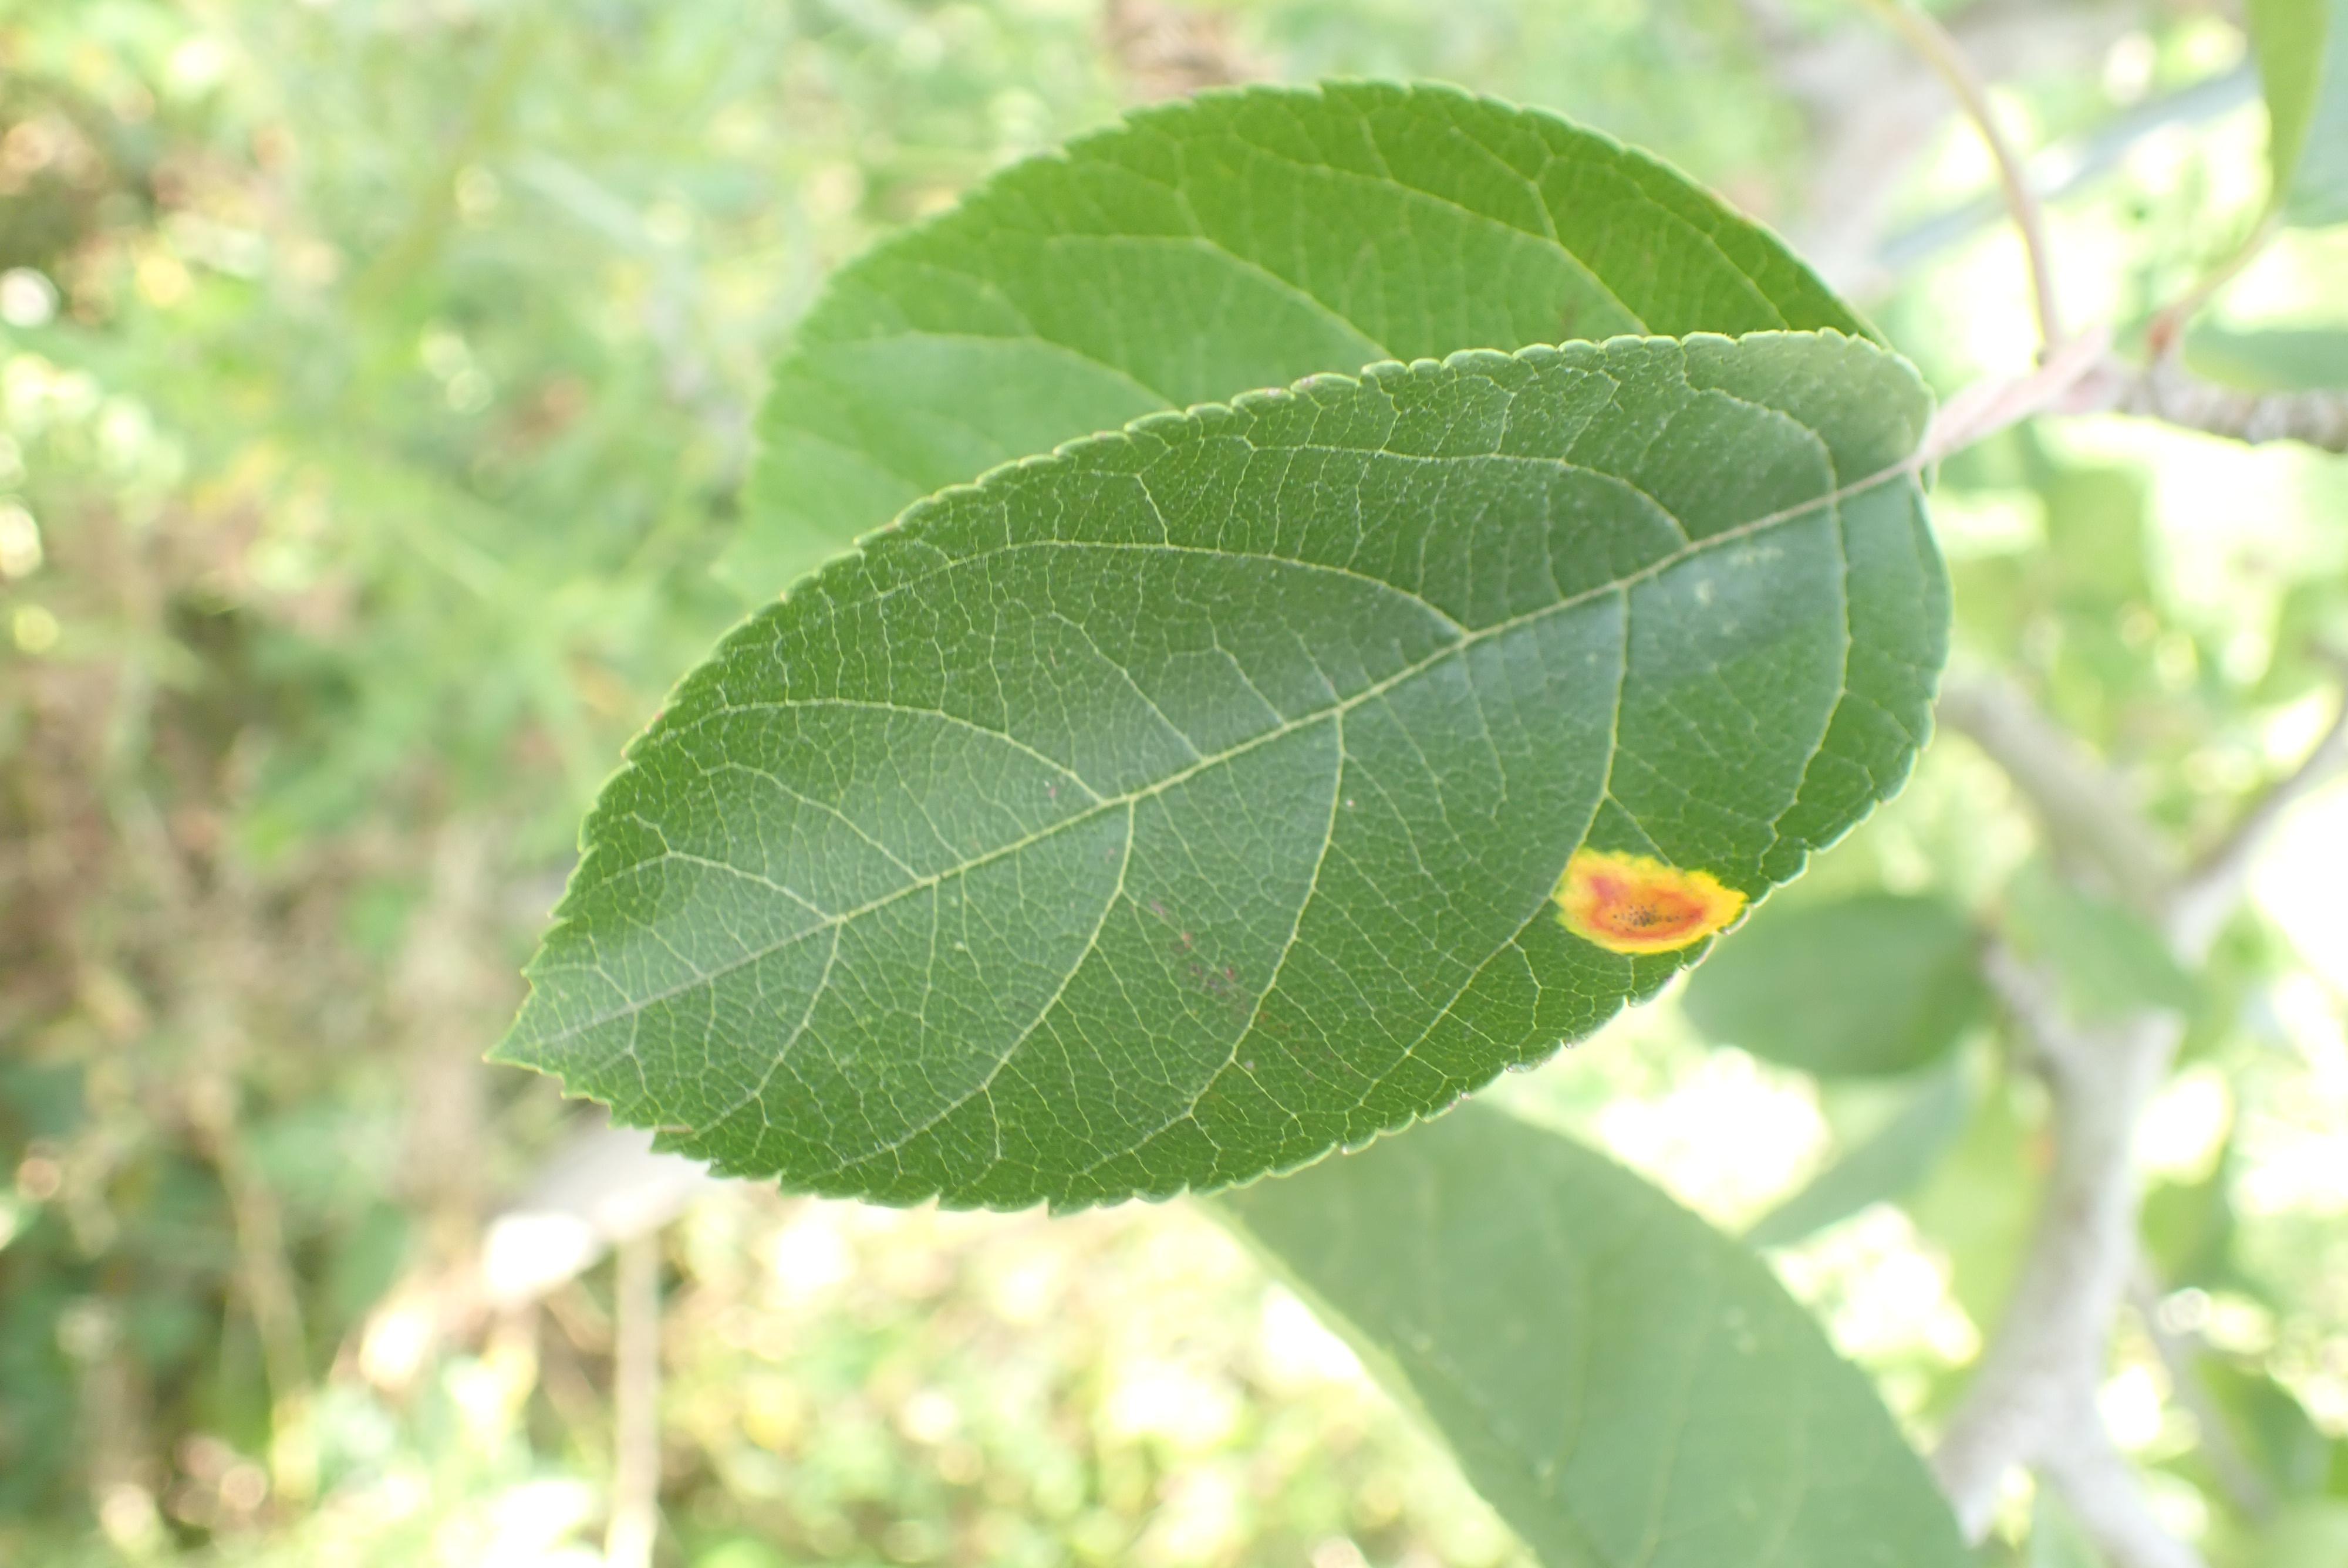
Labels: rust